Marat Safin

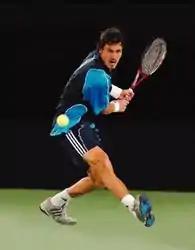
Safin hitting a backhand

Safin was often characterized as a powerful offensive baseliner. Boris Becker, in 1999, said that he had not seen anybody hit the ball as hard from both wings for "a long, long time". He has a strong and accurate serve and a great forehand, while also possessing one of the best two-handed backhands of all time. He was also capable of playing at the net, with his volleys also being effective. However, lack of consistency and motivation was described as Safin's ultimate weakness, starting after his victory at the 2005 Australian Open.